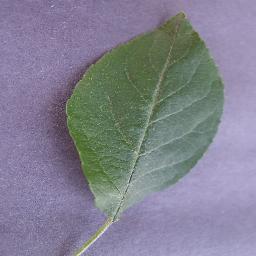
Label: Apple___healthy